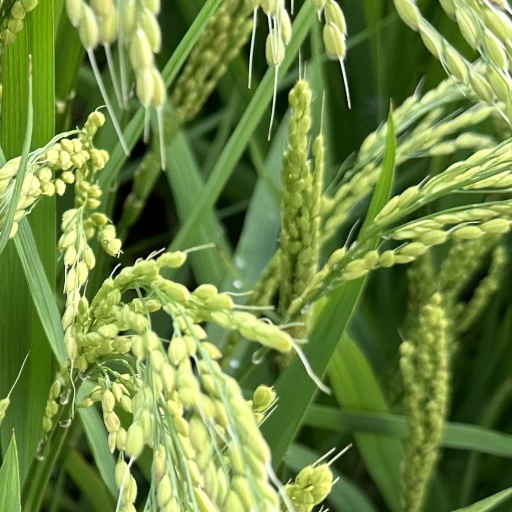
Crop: rice